Guaraní people

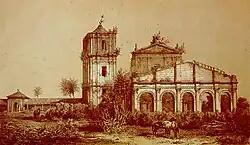
Ruins of the church at São Miguel das Missões, Rio Grande do Sul, Brazil.

The missions were turned over to priests of other orders, chiefly Franciscans, but under a code of regulations drawn up by the viceroy and modeled largely on the Jesuit system. Under chaotic political regulation, the missions rapidly declined. Most Guaranis returned to the countryside. According to the official census of 1801, fewer than 45,000 Guaranis remained; cattle, sheep, and horses had disappeared; the fields and orchards were overgrown or cut down, and the churches were in ruins. The long period of revolutionary struggle that followed completed the destruction. In 1814, the mission Indians numbered 8,000, and in 1848 the few who remained were declared citizens.